Archduchess Maria Henrietta of Austria

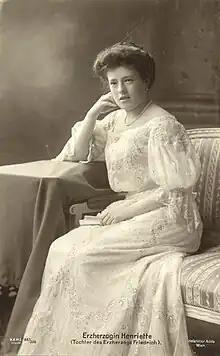

Archduchess Maria Henrietta, full German name: "Maria Henrietta Caroline Gabriele, Erzherzogin von Österreich" (10 January 1883 – 2 September 1956) was a member of the Teschen branch of the House of Habsburg-Lorraine and an Archduchess of Austria and Princess of Bohemia, Hungary, and Tuscany by birth. Through her marriage to Prince Gottfried Maximilian of Hohenlohe-Schillingsfürst, Maria Henrietta became a member of the House of Hohenlohe-Waldenburg-Schillingsfürst.